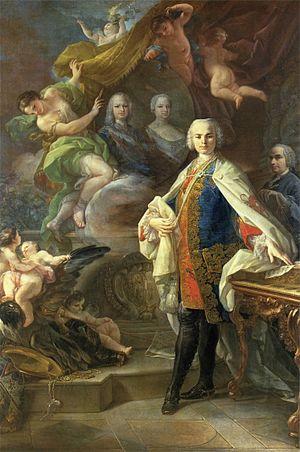
Un peintre de cour est un artiste qui peint pour les membres des familles royales ou des familles de la noblesse, parfois avec un salaire fixe et à une condition d'exclusivité où l'artiste ne doit pas entreprendre d'autres activités. Surtout à la fin du Moyen Âge, ils sont souvent titulaires de la charge de gentilhomme de la Chambre. Outre leur rémunération, ils reçoivent habituellement un titre officiel et souvent une pension à vie, même si les arrangements sont très variables. Pour l'artiste, une nomination à la cour a l'avantage de le libérer des restrictions des guildes de peintre locales, bien qu'au Moyen Âge et à la Renaissance, ils soient aussi souvent amenés à faire des travaux décoratifs dans les palais et à créer des œuvres temporaires pour des divertissements et des expositions de cour. Certains artistes, comme Jan van Eyck ou Diego Velázquez, sont utilisés dans d'autres capacités à la cour en tant que diplomates, fonctionnaires ou administrateurs
Corrado Giaquinto, né à Molfetta le 18 février 1703 et mort le 18 avril 1766 à Naples, est un peintre rococo italien de l'école napolitaine, actif en Italie et en Espagne.